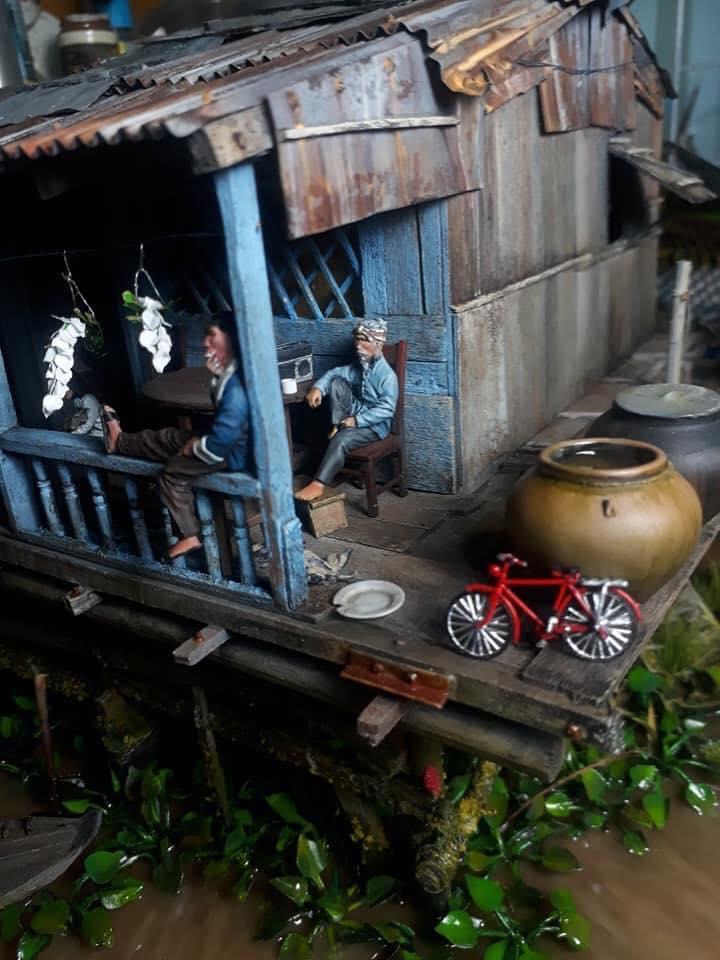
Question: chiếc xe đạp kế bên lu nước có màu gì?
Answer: chiếc xe đạp kế bên lu nước có màu đỏ